In the Heart of the Sea

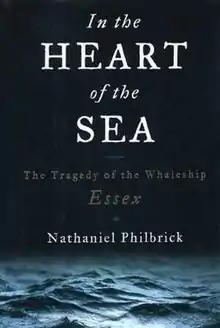
Hardcover edition

In the Heart of the Sea: The Tragedy of the Whaleship Essex is a book by American writer Nathaniel Philbrick about the loss of the whaler "Essex" in the Pacific Ocean in 1820. The book was published by Viking Press on May 8, 2000, and won the 2000 National Book Award for Nonfiction. It was adapted into a film of the same name, which was released in December 2015.